Imdadul Haq Milan

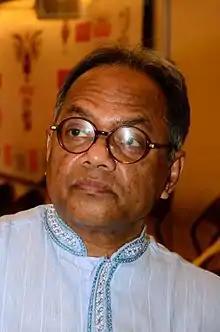
Milan in 2015

Imdadul Haq Milan (born 8 September 1955) is a Bangladeshi novelist and journalist. He was editor of the daily newspaper "Kaler Kantho". He is the recipient of Bangla Academy Literary Award in 1992 and Ekushey Padak in 2019. In 2018 He received Kazi Mahbub Ullah award.7